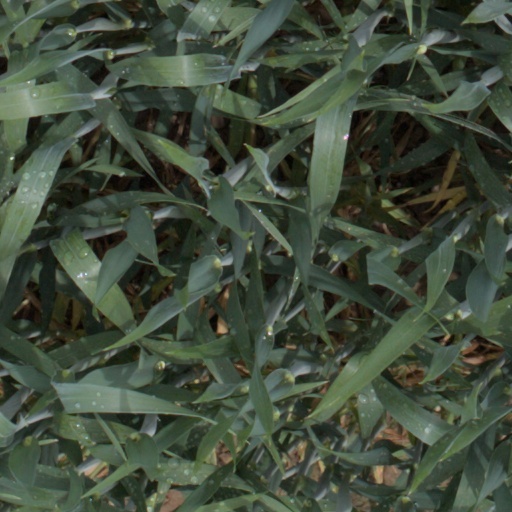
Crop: wheat